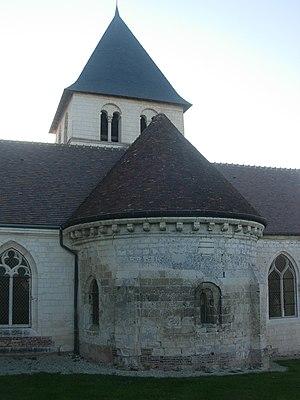
Eglise de Villacerf This building is indexed in the Base Mérimée, a database of architectural heritage maintained by the French Ministry of Culture,
L'église Saint-Jean-Baptiste est une église située à Villacerf, en France.
Villacerf est une commune française, située dans le département de l'Aube en région Grand Est.
Cet article recense les monuments historiques de l'Aube, en France.